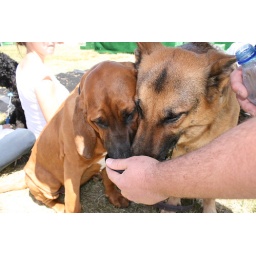
The two dogs sharing some water at the Big Dog parade in santa barbara.